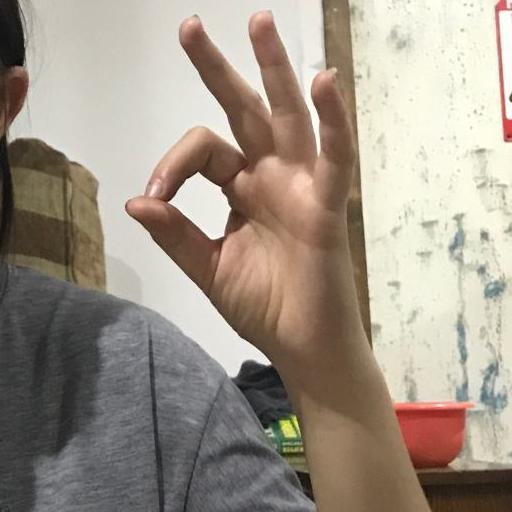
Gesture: ok